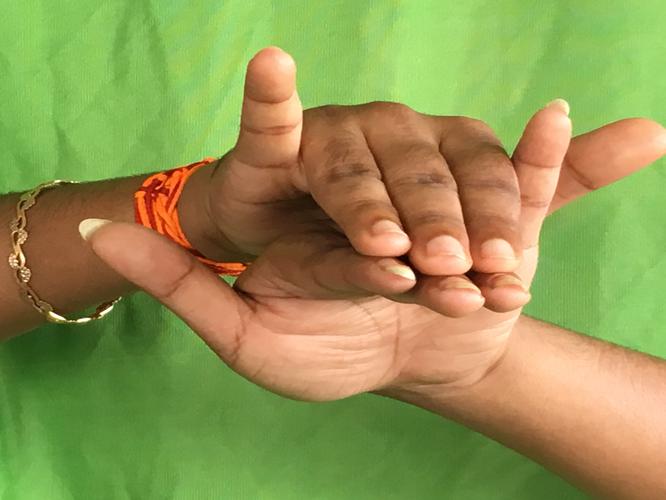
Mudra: Varaha
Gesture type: double_hand